Andrea Villarreal

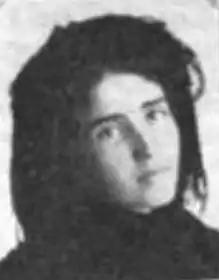
Andrea Villarreal González, 1909

Andrea Villarreal (Lampazos, 1881 – Monterrey, 1963) was a Mexican revolutionary, journalist and feminist. She was most known for her work with the "Regeneración" newspaper and "La Mujer Moderna".